Terminal High Altitude Area Defense

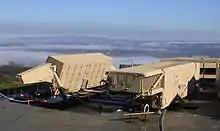
The AN/TPY-2 radar

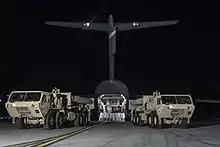
Two THAAD launchers shortly after being flown into South Korea, March 2017

Sometimes called Kinetic Kill technology, the THAAD missile destroys missiles by colliding with them, using hit-to-kill technology, like the MIM-104 Patriot PAC-3, although the PAC-3 also contains a small explosive warhead. This is unlike the Patriot PAC-2, which carried only an explosive warhead detonated using a proximity fuze. Although the actual figures are classified, THAAD missiles have an estimated range of 125 miles (200 km), and can reach an altitude of 93 miles (150 km). A THAAD battery consists of at least six launcher vehicles, each equipped with eight missiles, with two mobile tactical operations centers (TOCs) and the AN/TPY-2 ground-based radar (GBR).